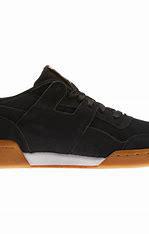
Brand: Reebok
Model: Workout Plus Mu